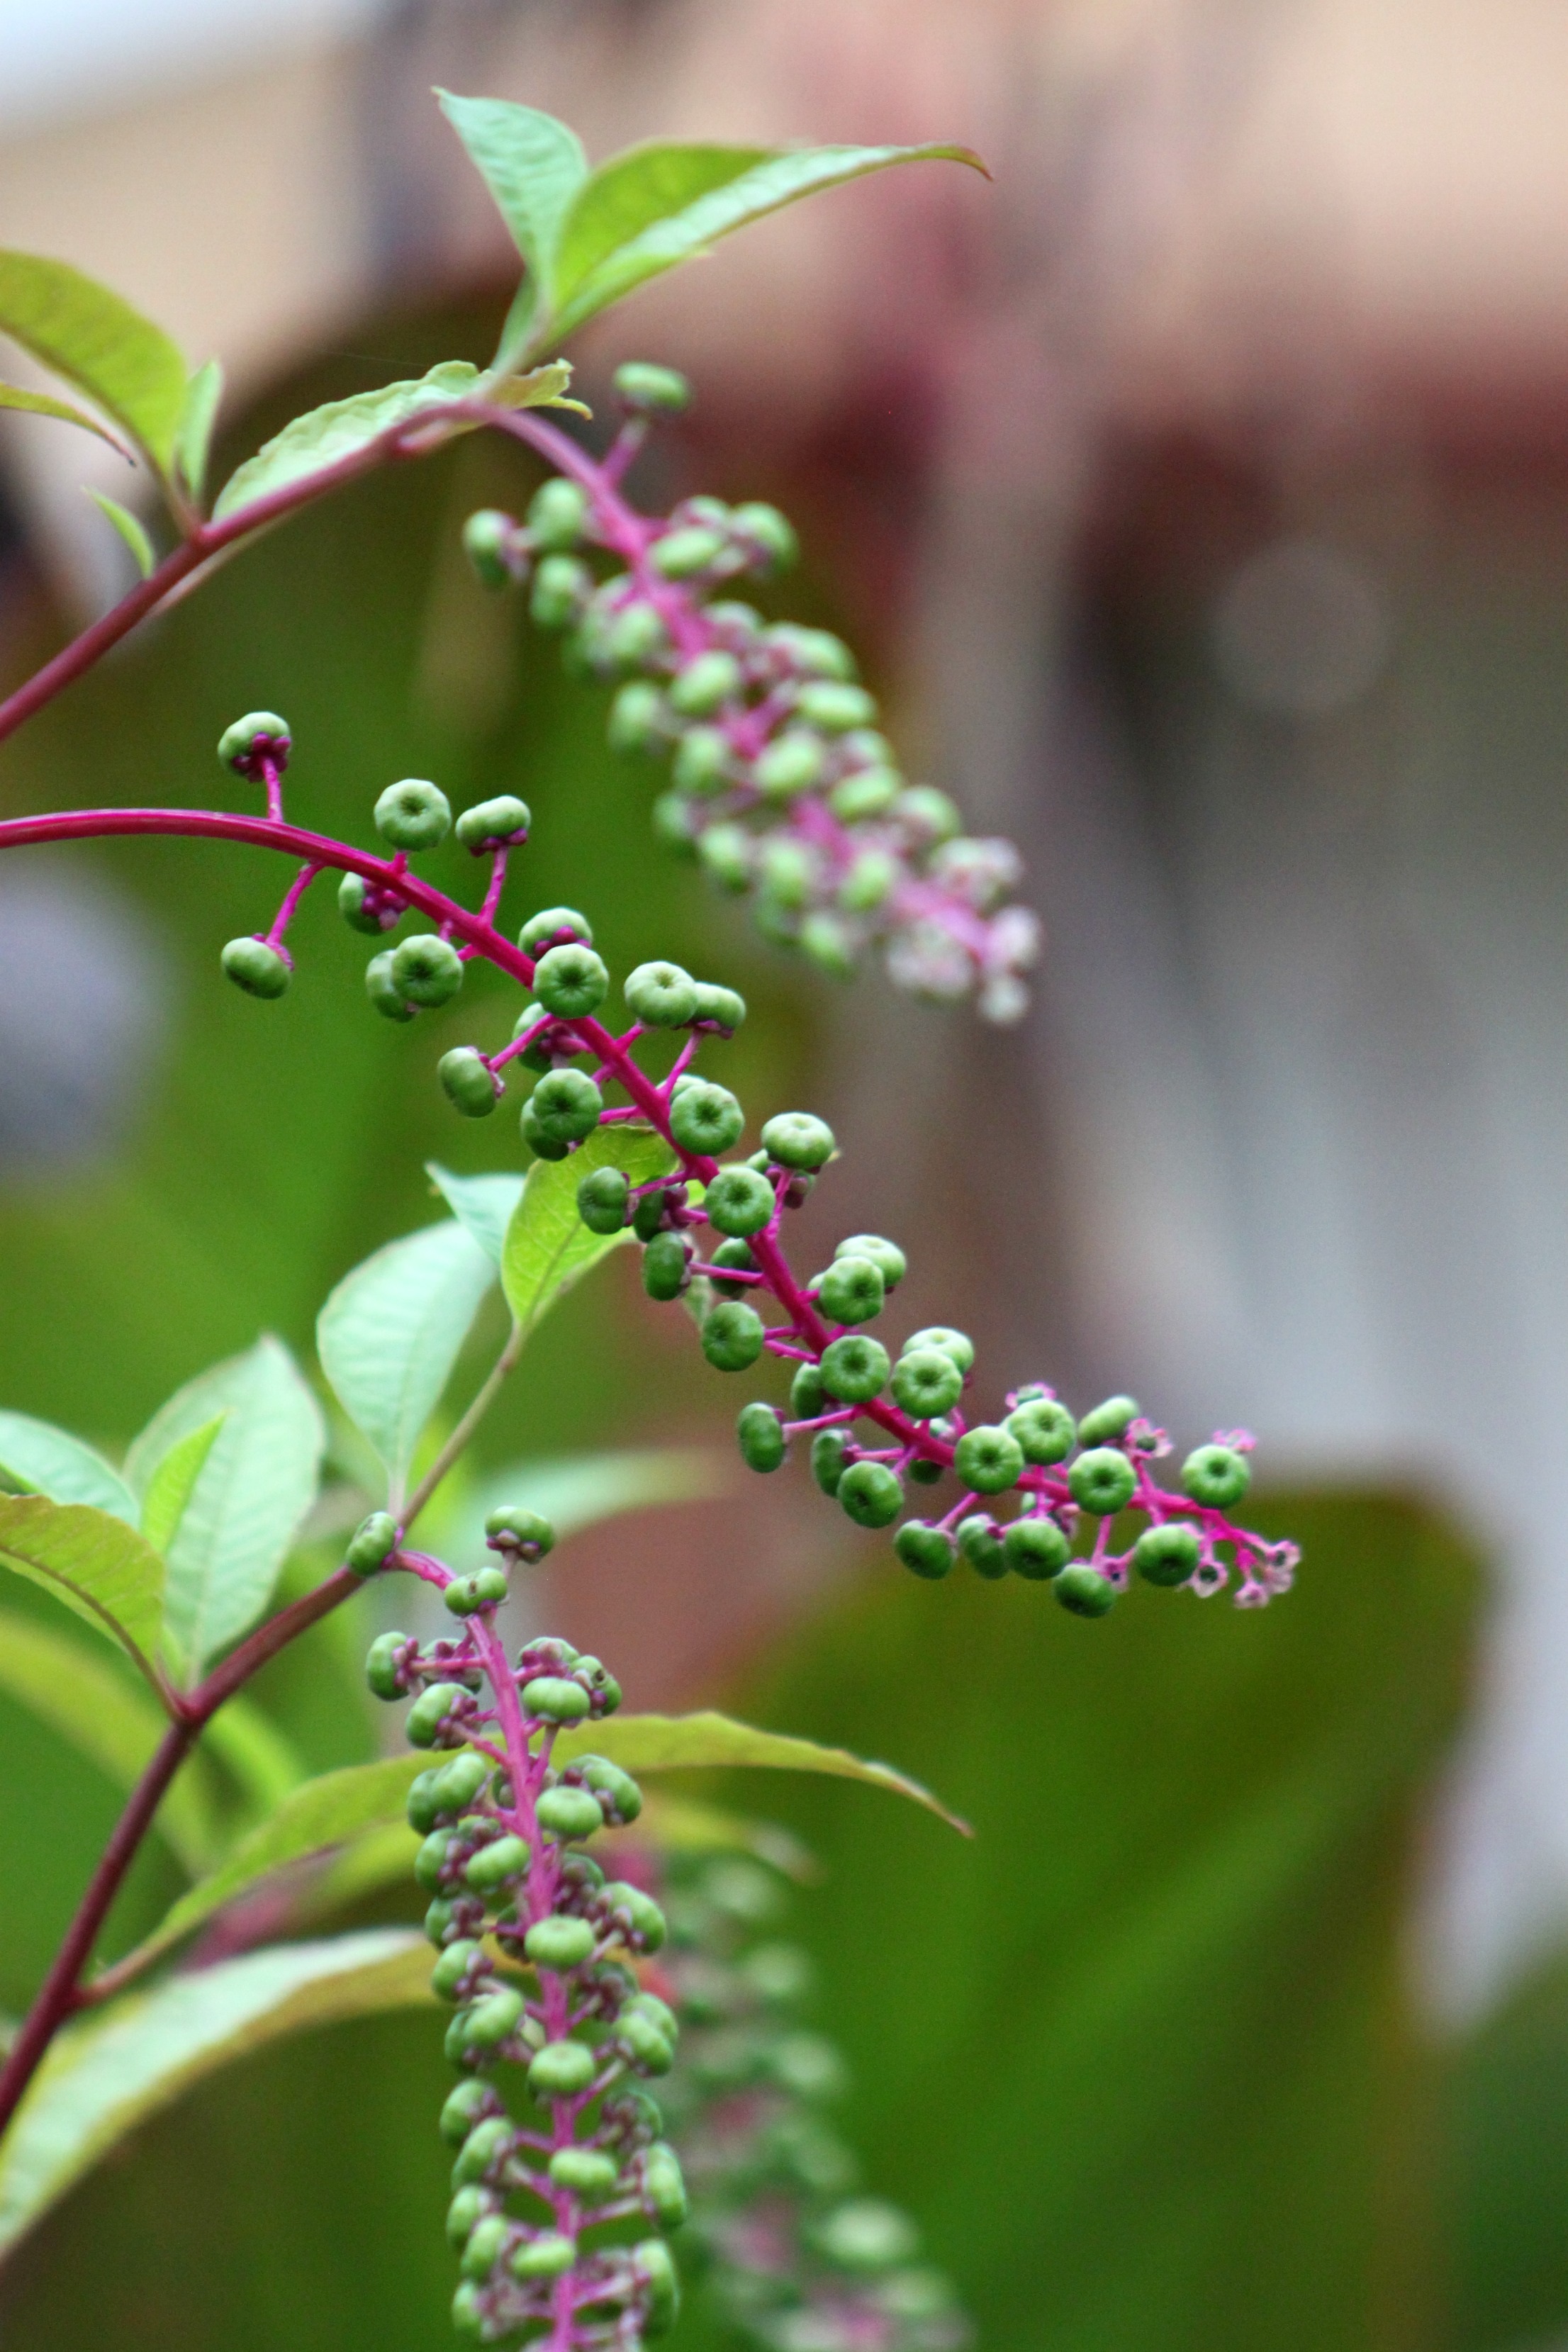
nature, grass, branch, blossom, plant, leaf, flower, summer, environment, foliage, green, herb, produce, natural, fresh, botany, flora, wildflower, close up, berries, shrub, macro photography, flowering plant, plant stem, land plant